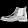
Label: Ankle boot